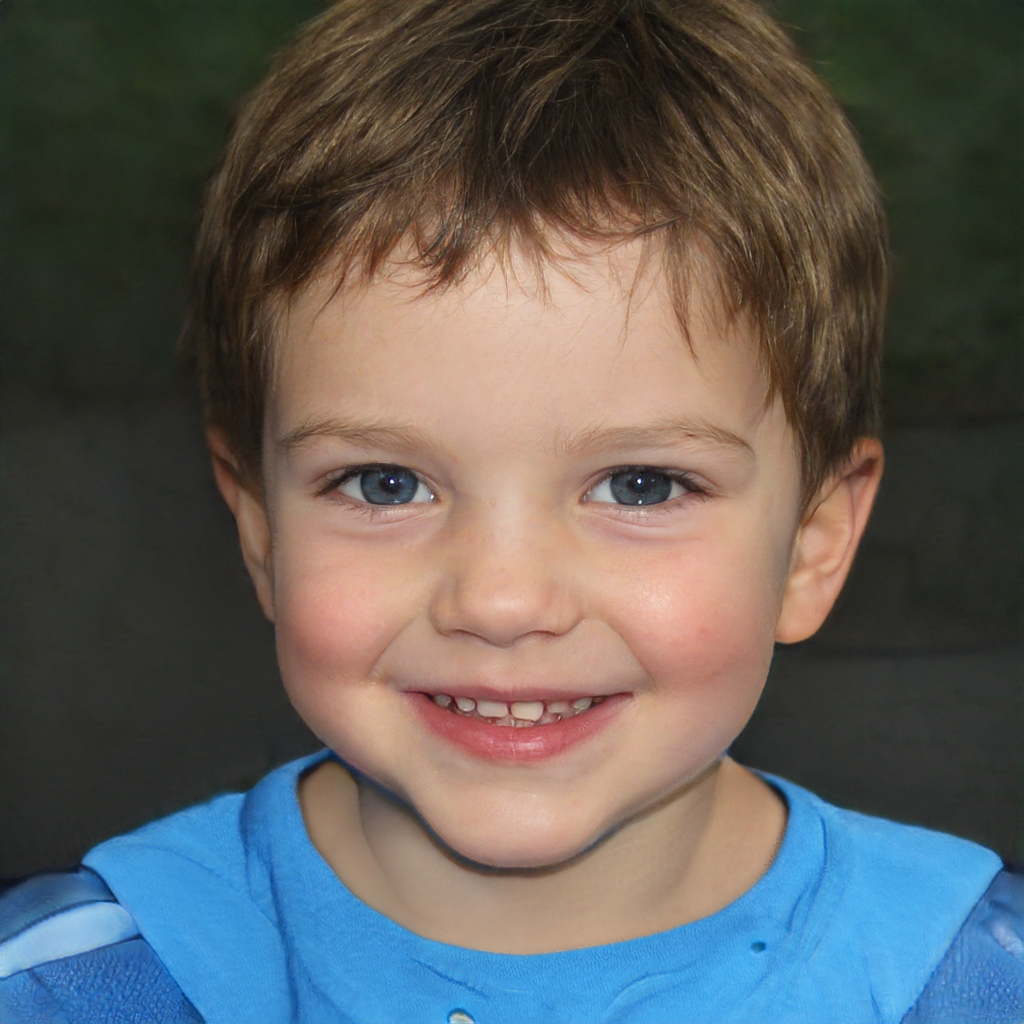
Gender: Male